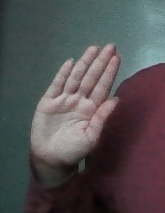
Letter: seen